Skanderbeg

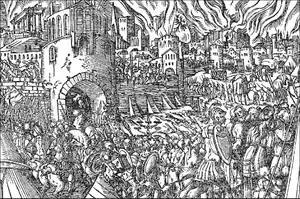
"First Siege of Krujë, 1450", woodcut by Jost Amman

During the first siege of Krujë, the Venetian merchants from Scutari sold food to the Ottoman army and those of Durazzo supplied Skanderbeg's army. An angry attack by Skanderbeg on the Venetian caravans raised tension between him and the Republic, but the case was resolved with the help of the "bailo" of Durazzo who stopped the Venetian merchants from furnishing the Ottomans any longer. Venetian help to the Ottomans notwithstanding, by September 1450, the Ottoman camp was in disarray, as the castle was still not taken, the morale had sunk, and disease was running rampant. Murad II acknowledged that he could not capture the castle of Krujë by force of arms before the winter, and in October 1450, he lifted the siege and made his way to Edirne. The Ottomans suffered 20,000 casualties during the siege, and many more died as Murad escaped Albania. A few months later, on 3 February 1451, Murad died in Edirne and was succeeded by his son Mehmed II (r. 1451–1481).